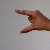
The image shows a hand gesture representing the letter 'Z' in Indian Sign Language.